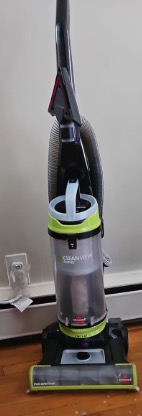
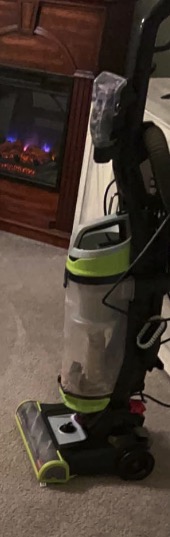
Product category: items_vacuum
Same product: yes